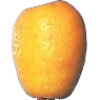
Label: kumquats